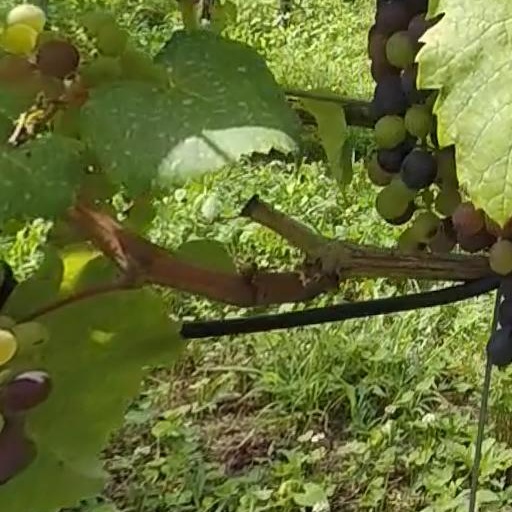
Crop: grape